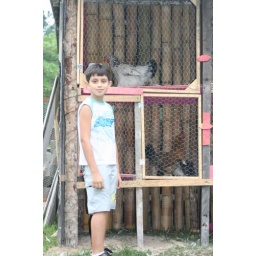
Thales by chicken house